HMLA-167

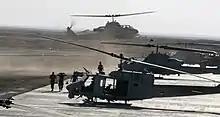
HMLA-167 AH-1Ws and an UH-1N at Al Asad, Iraq, in 2008.

On 7 August 2005 HMLA-167 departed MCAS New River and rejoined MAG-26 in Al Asad, Iraq. This trip to Iraq would be the third in less than three years for many of the Marines. HMLA-167 redeployed to MCAS New River on 1 March 2006. During this same period, HMLA-167 had a detachment with the 22nd Marine Expeditionary Unit that operated out of Al Asad during its 6-month deployment.